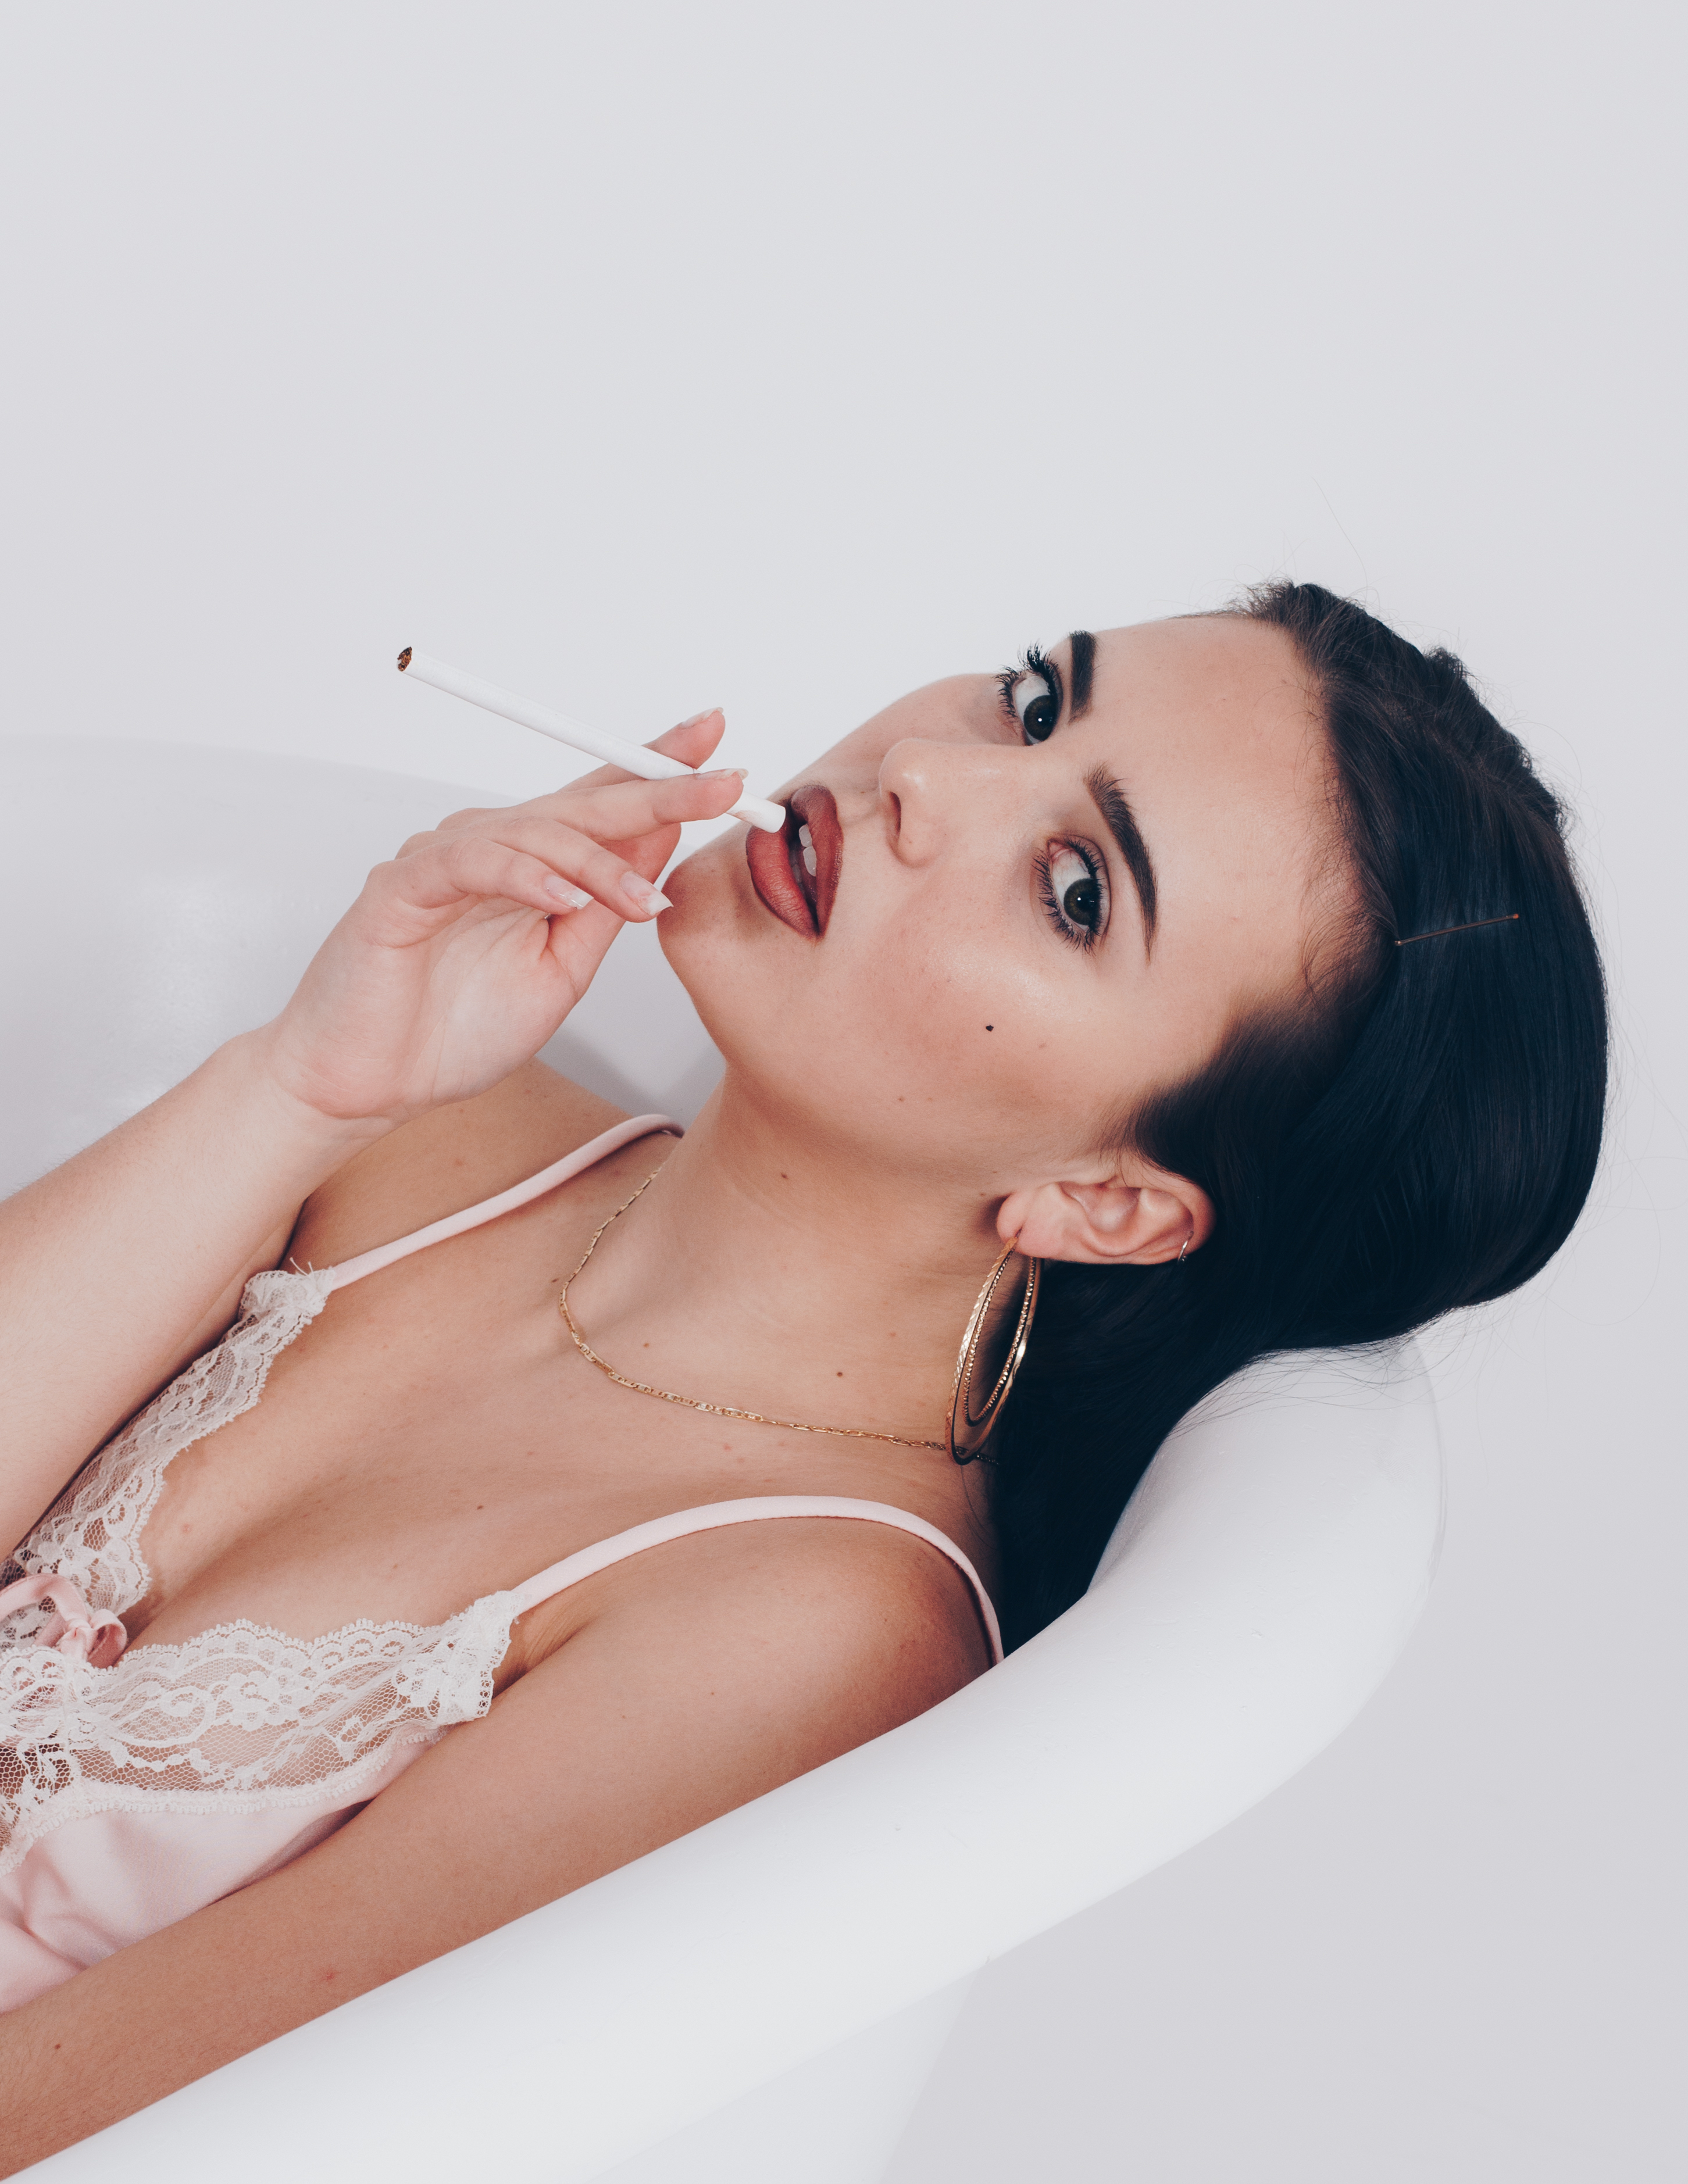
person, photography, model, cigarette, makeup, long hair, bathtub, lingerie, black hair, face, head, skin, beauty, bath, photo shoot, brassiere, pin up girl, brown hair, undergarment, art model, supermodel